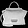
Label: Bag